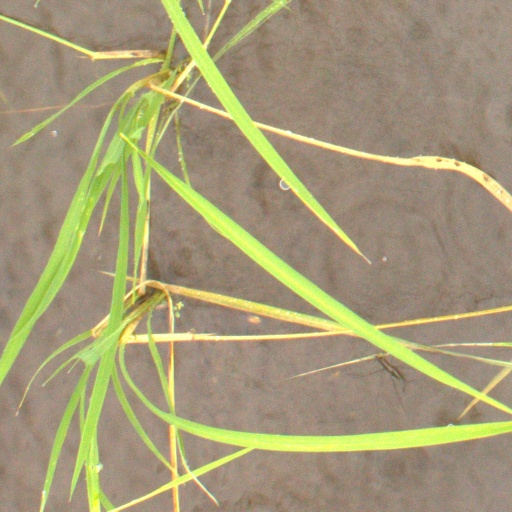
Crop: rice